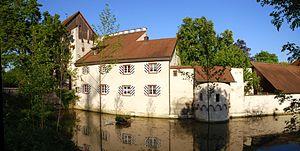
Le château de Beuggen, mentionné sous Buchem, Buchein, Büken Bivcheim Beukheim ou Beuken est situé à 20 km à l'est de Bâle, sur la rive bade-wurtembergeoise du Rhin, sur le territoire de la ville de Rheinfelden dans l'arrondissement de Lörrach. Construit par l'ordre teutonique, il fut, de 1288 à 1455, le siège du bailliage teutonique de Souabe, Alsace et Bourgogne. Il est aujourd’hui le plus ancien édifice cet ordre encore en place. Après la dissolution de l'ordre en 1806, le château fut utilisé deux ans comme hôpital pendant les guerres de libération contre Napoléon. Selon une théorie, Kaspar Hauser, dont l'identité est obscure, y aurait vécu un an et demi, entre 1815 et 1816. De 1820 à 1980, il a servi de foyer pour enfants. Aujourd'hui le château de Beuggen sert de lieu de rencontre et de réunion à l'Église évangélique luthérienne en Bade et accueille divers événements.